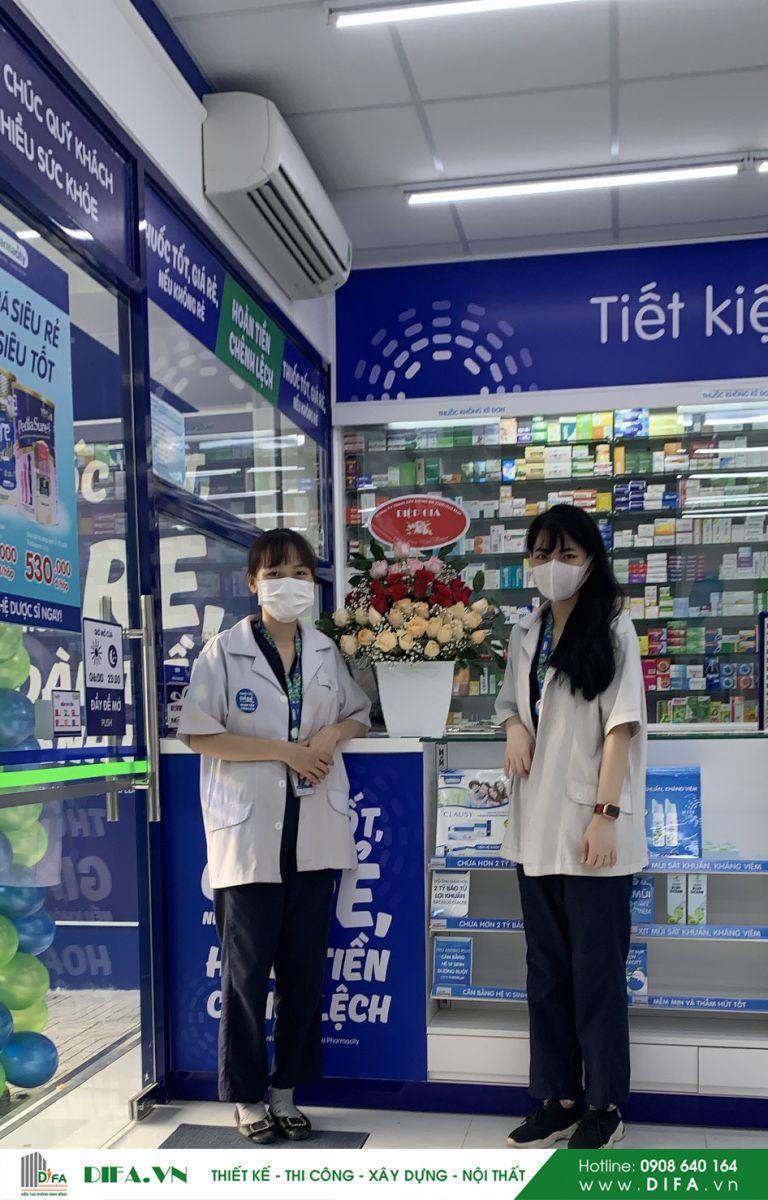
hai cô gái đeo khẩu trang màu trắng đang dựa vào kệ hàng